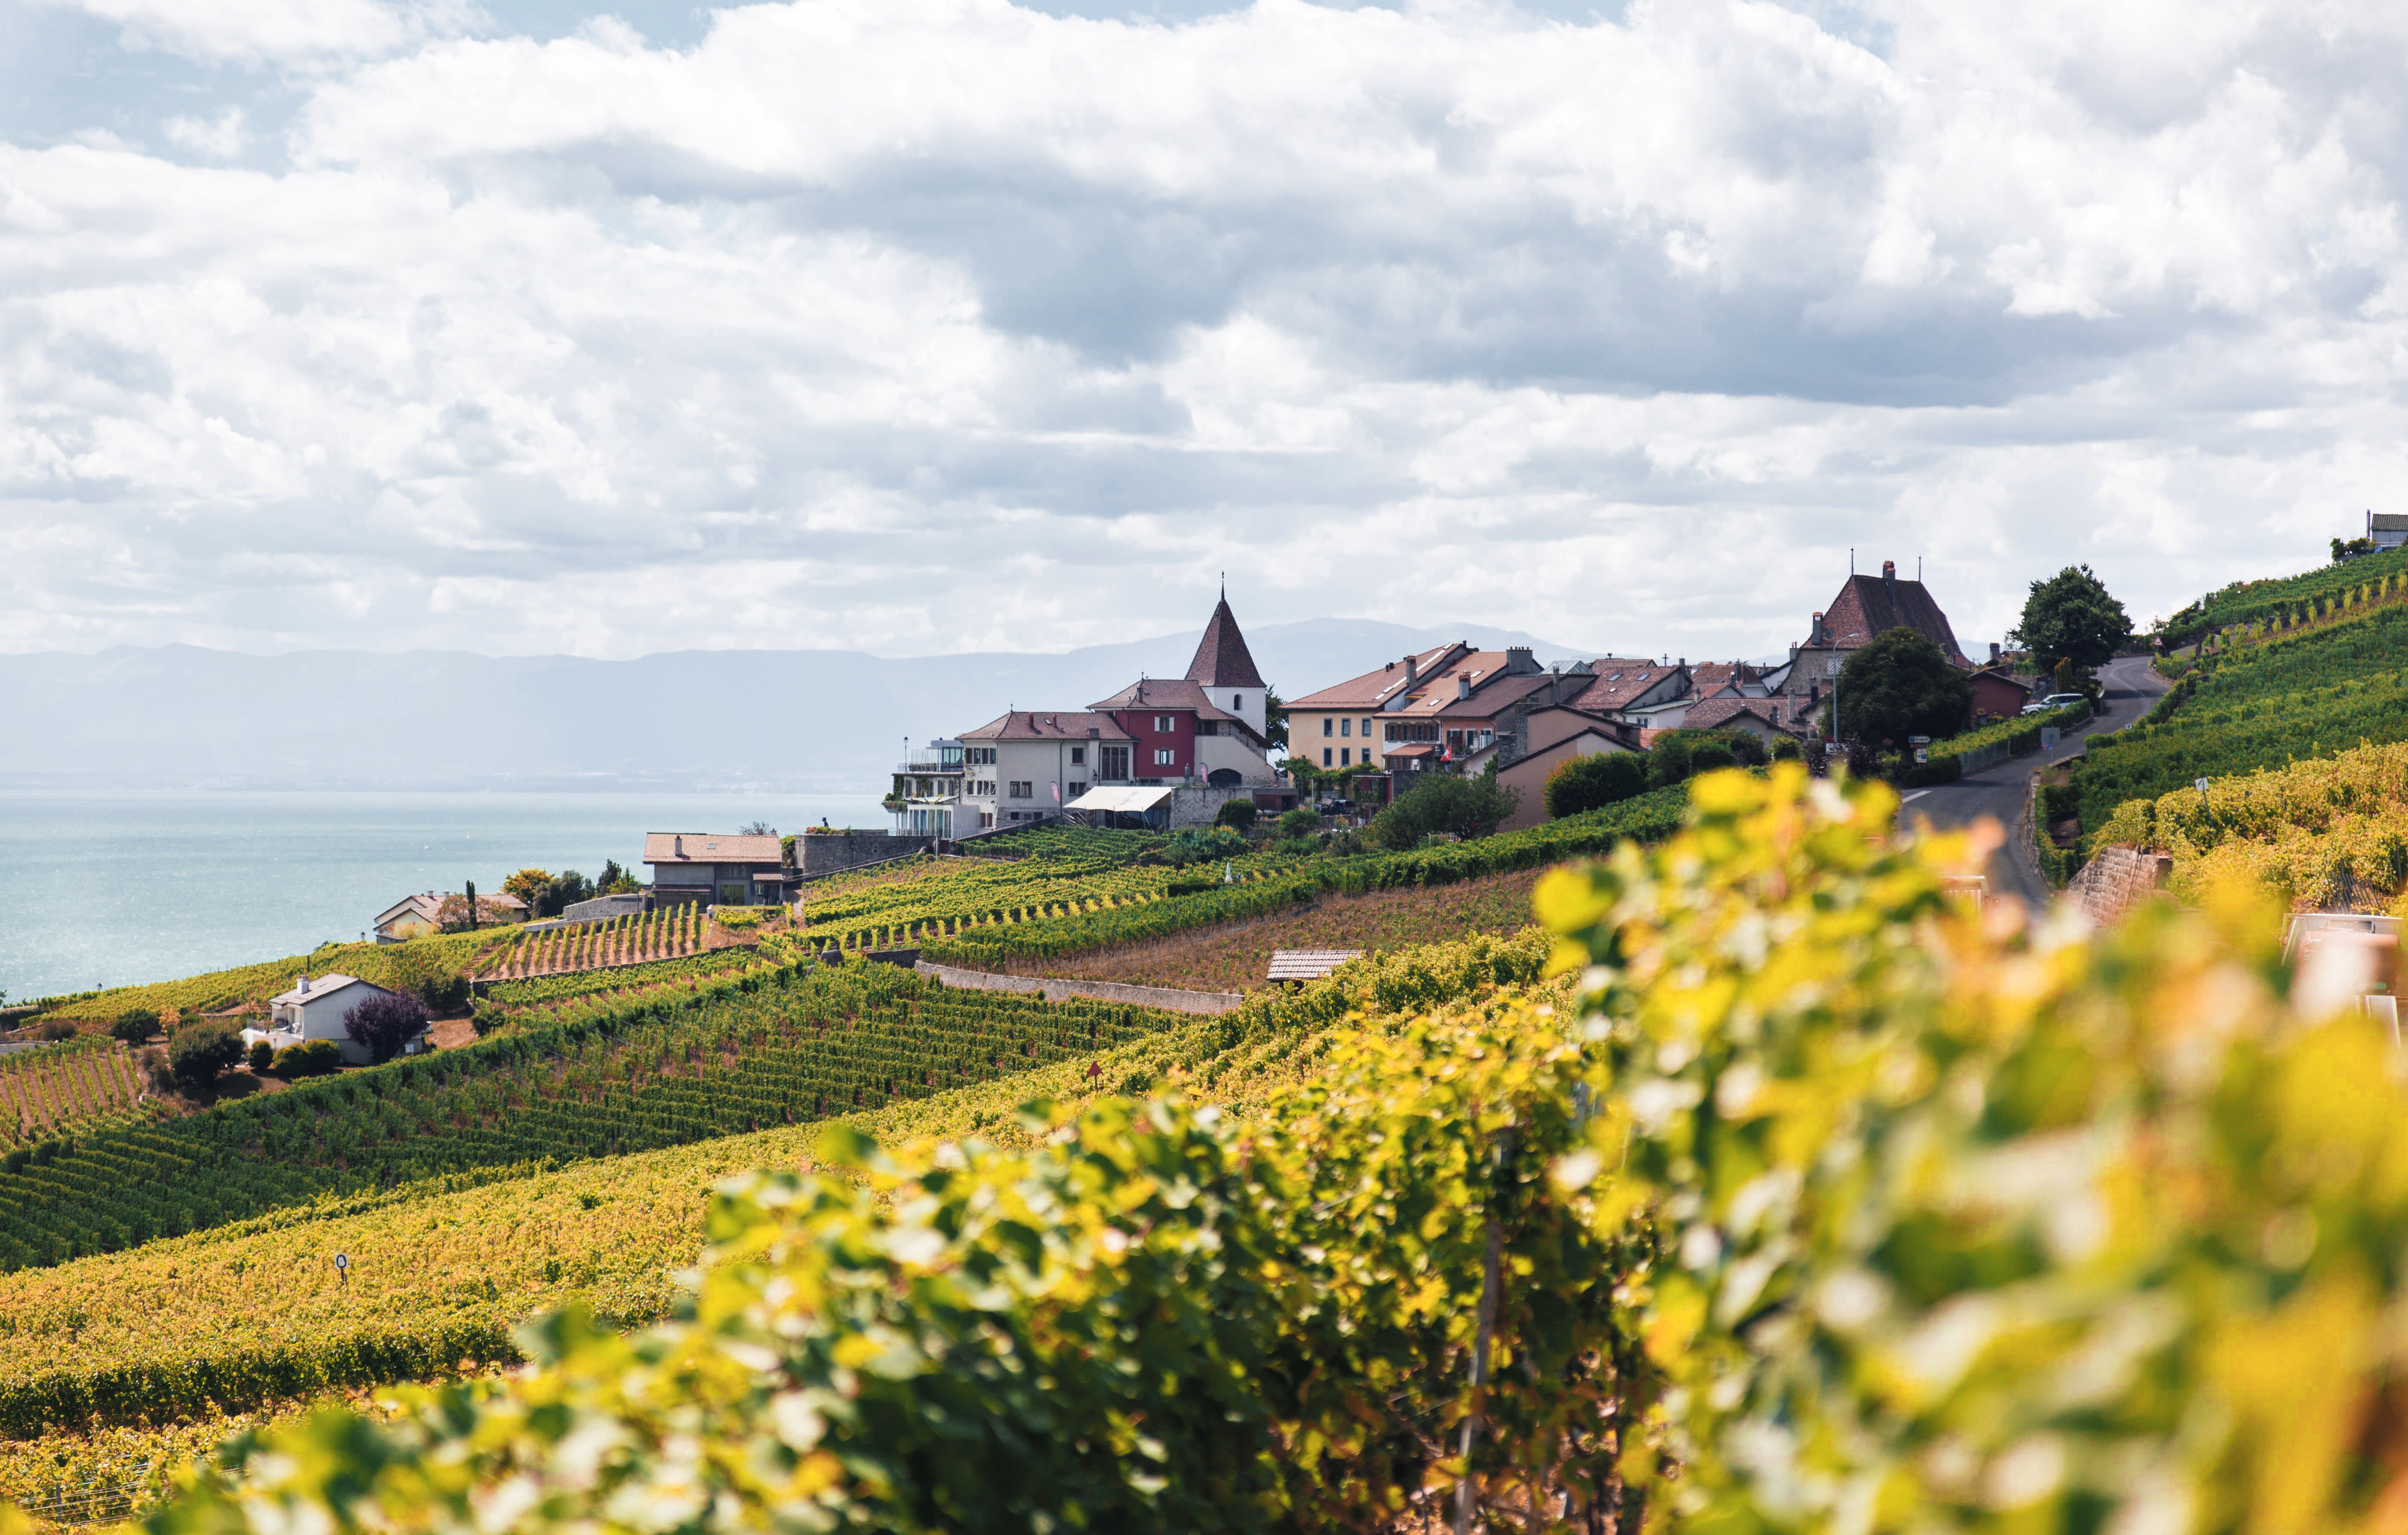
landscape, plant, sky, vineyard, field, farm, hill, flower, village, agriculture, tourism, clouds, fields, houses, rural area